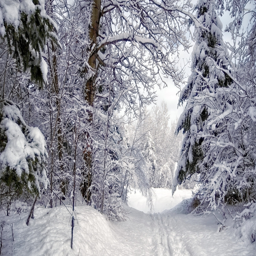
snowy road through the forest wallpaper - nature wallpapers - #